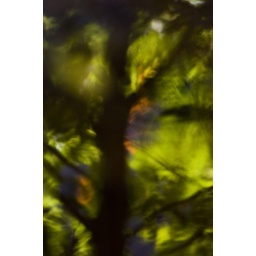
Reflections of a tree in water